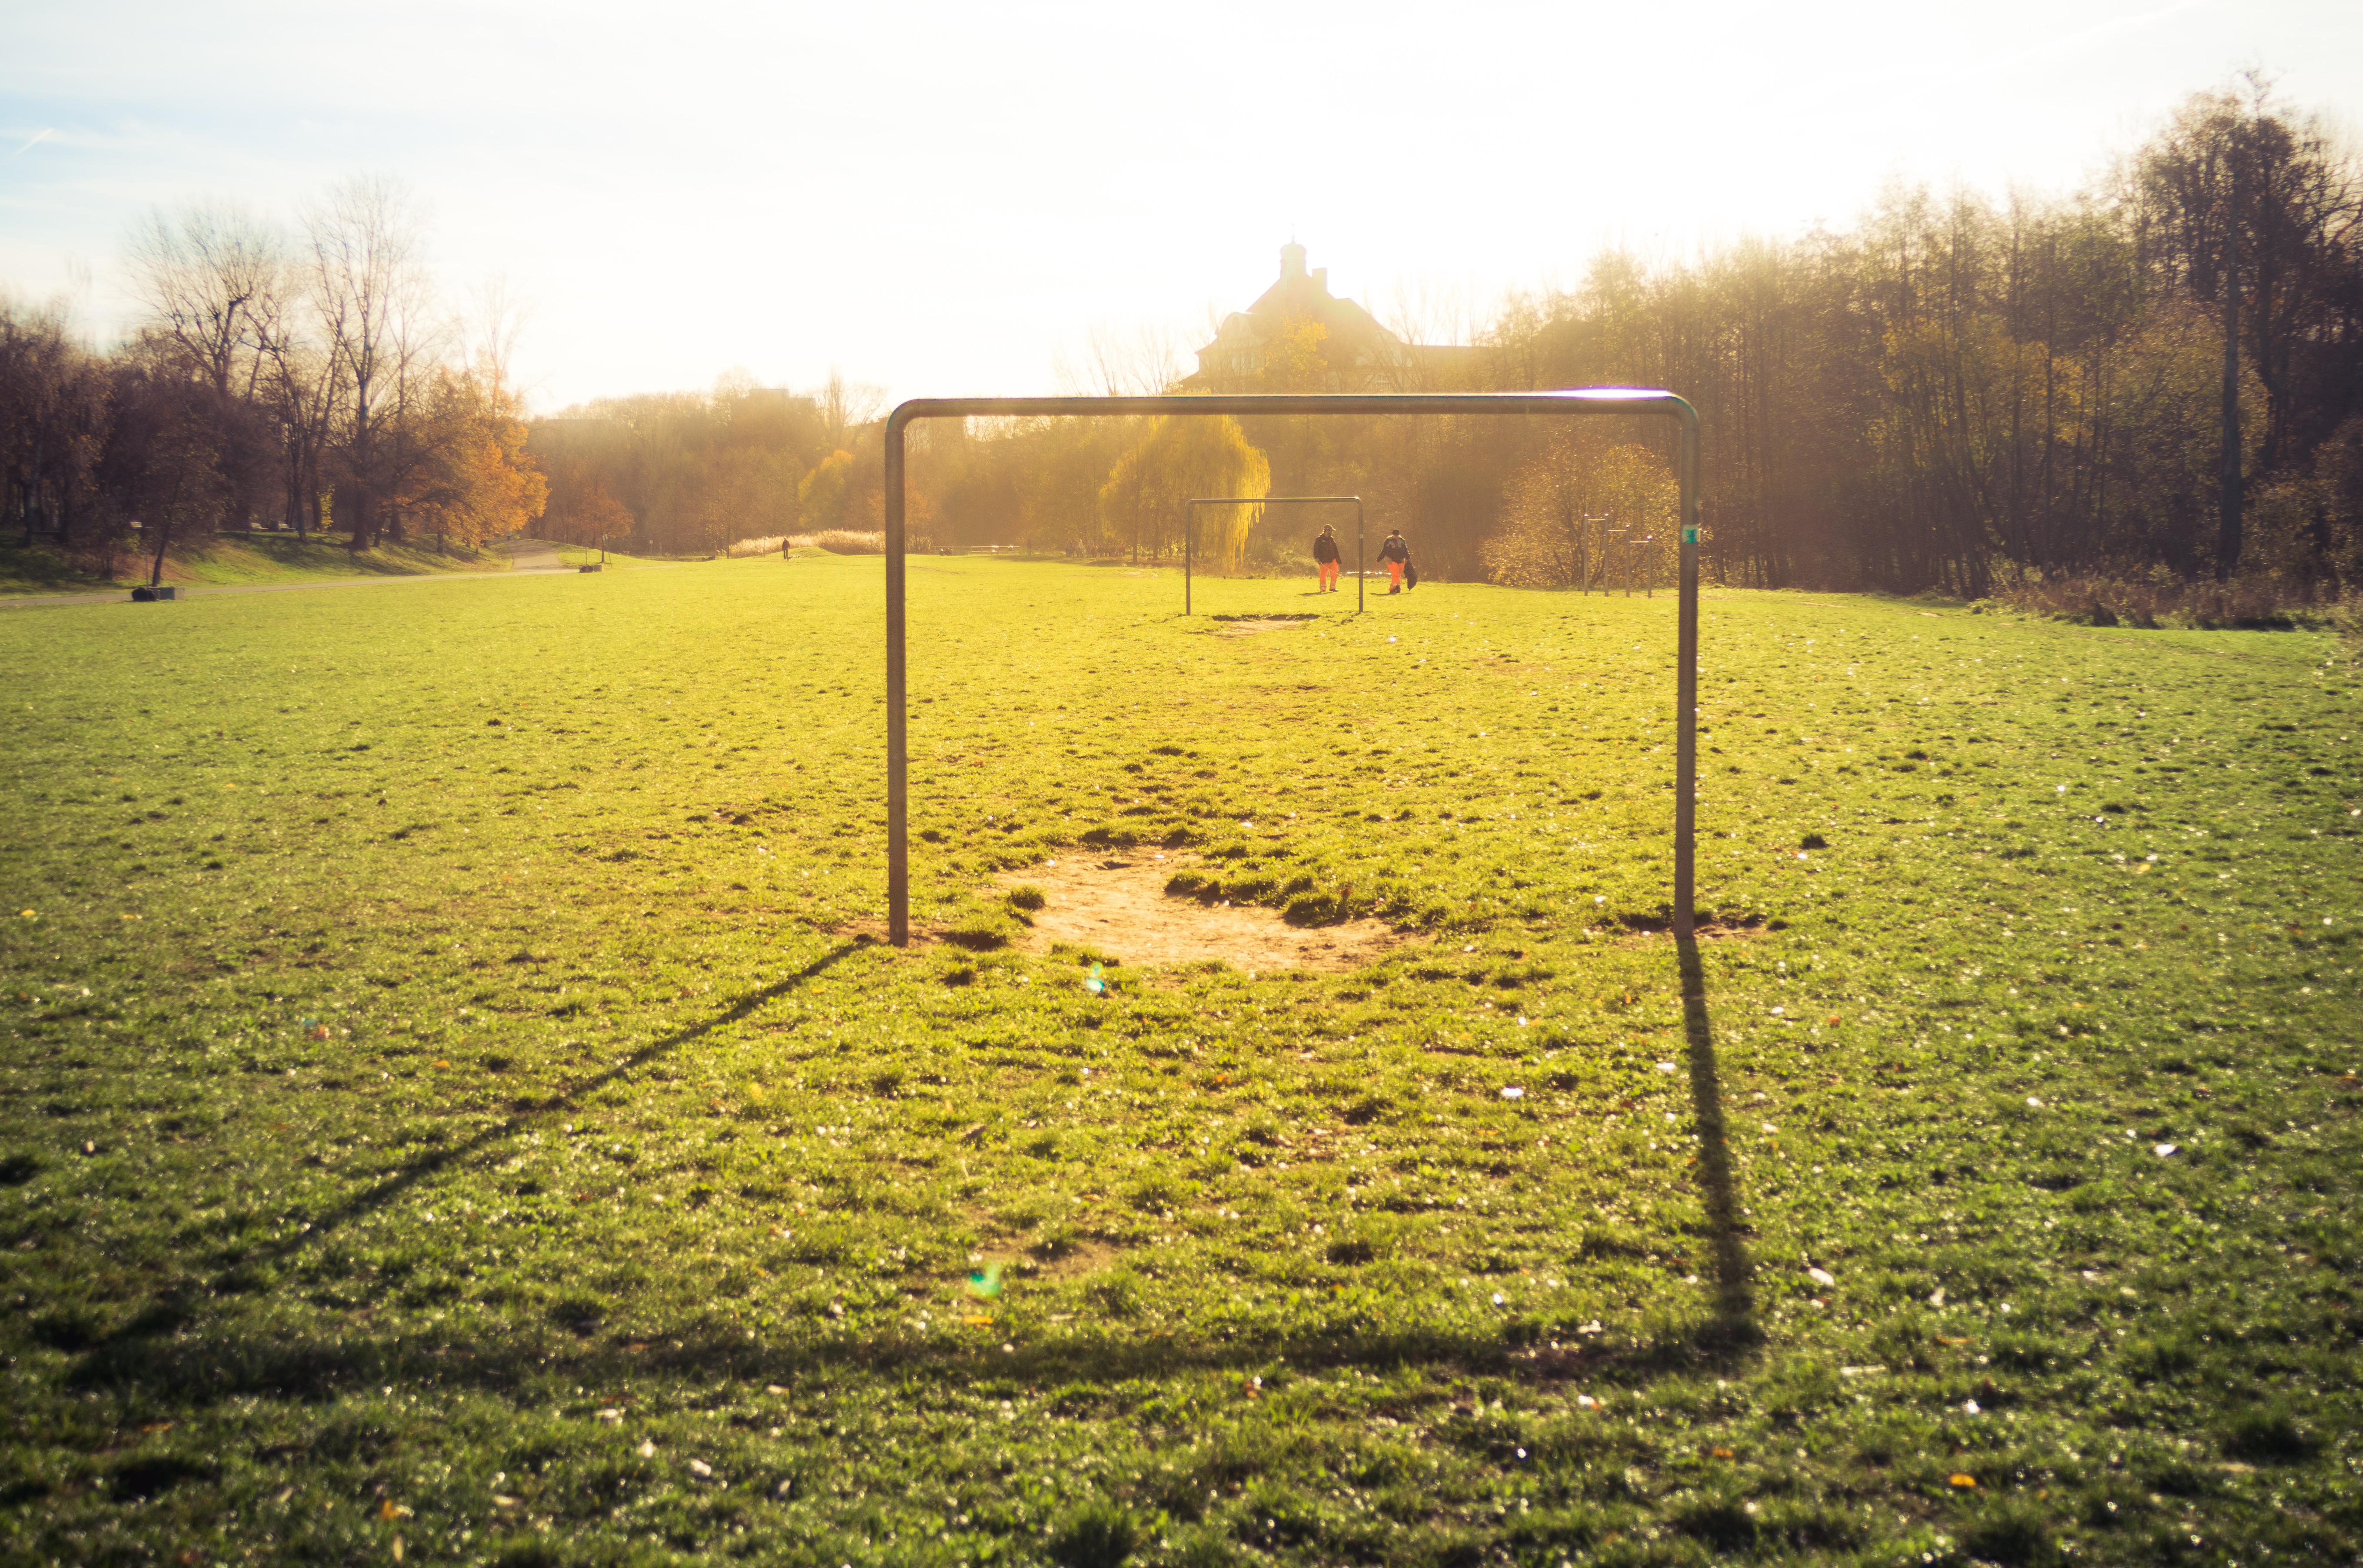
landscape, tree, nature, grass, plant, sun, sunset, field, farm, photography, meadow, sunlight, morning, leaf, hill, flower, green, pasture, autumn, park, frame, soccer, agriculture, football, season, art, grassland, germany, bavaria, cleaning, fine, habitat, franconia, nuremberg, framing, sonystreetphotographer, rural area, n rnberg, goals, metaframing, natural environment, atmospheric phenomenon, grass family